Lee Hoi-chuen

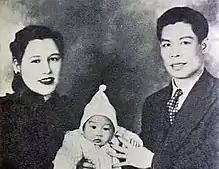
Lee Hoi-chuen with his wife and baby Bruce Lee

Lee Hoi-chuen was born in Jun'an, Guangdong, China on 4 February 1901, in the waning years of the Qing Dynasty. He moved to Hong Kong, then a British colony, and became a Cantonese opera actor. There, he met and married Grace Ho (1907–1996), a Chinese Eurasian and a daughter of Ho Kom-tong. They had two daughters, Phoebe and Agnes, and three sons, Peter, Bruce and Robert.